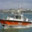
Label: ship